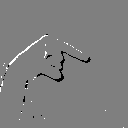
ASL letter: q